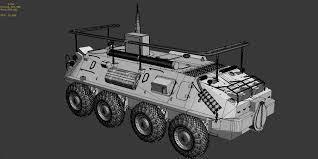
Label: BTR-60